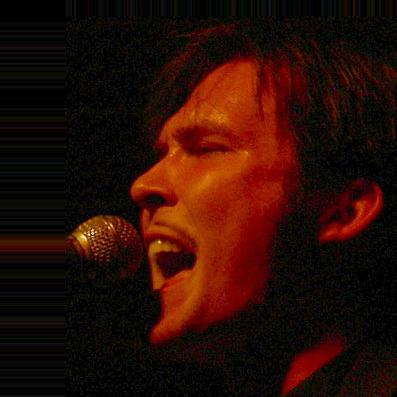
Age: 25